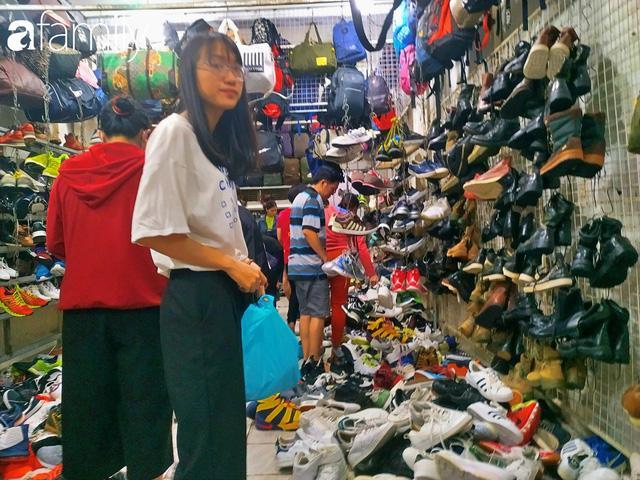
cô gái áo trắng đang cầm cái bọc đồ màu xanh lam